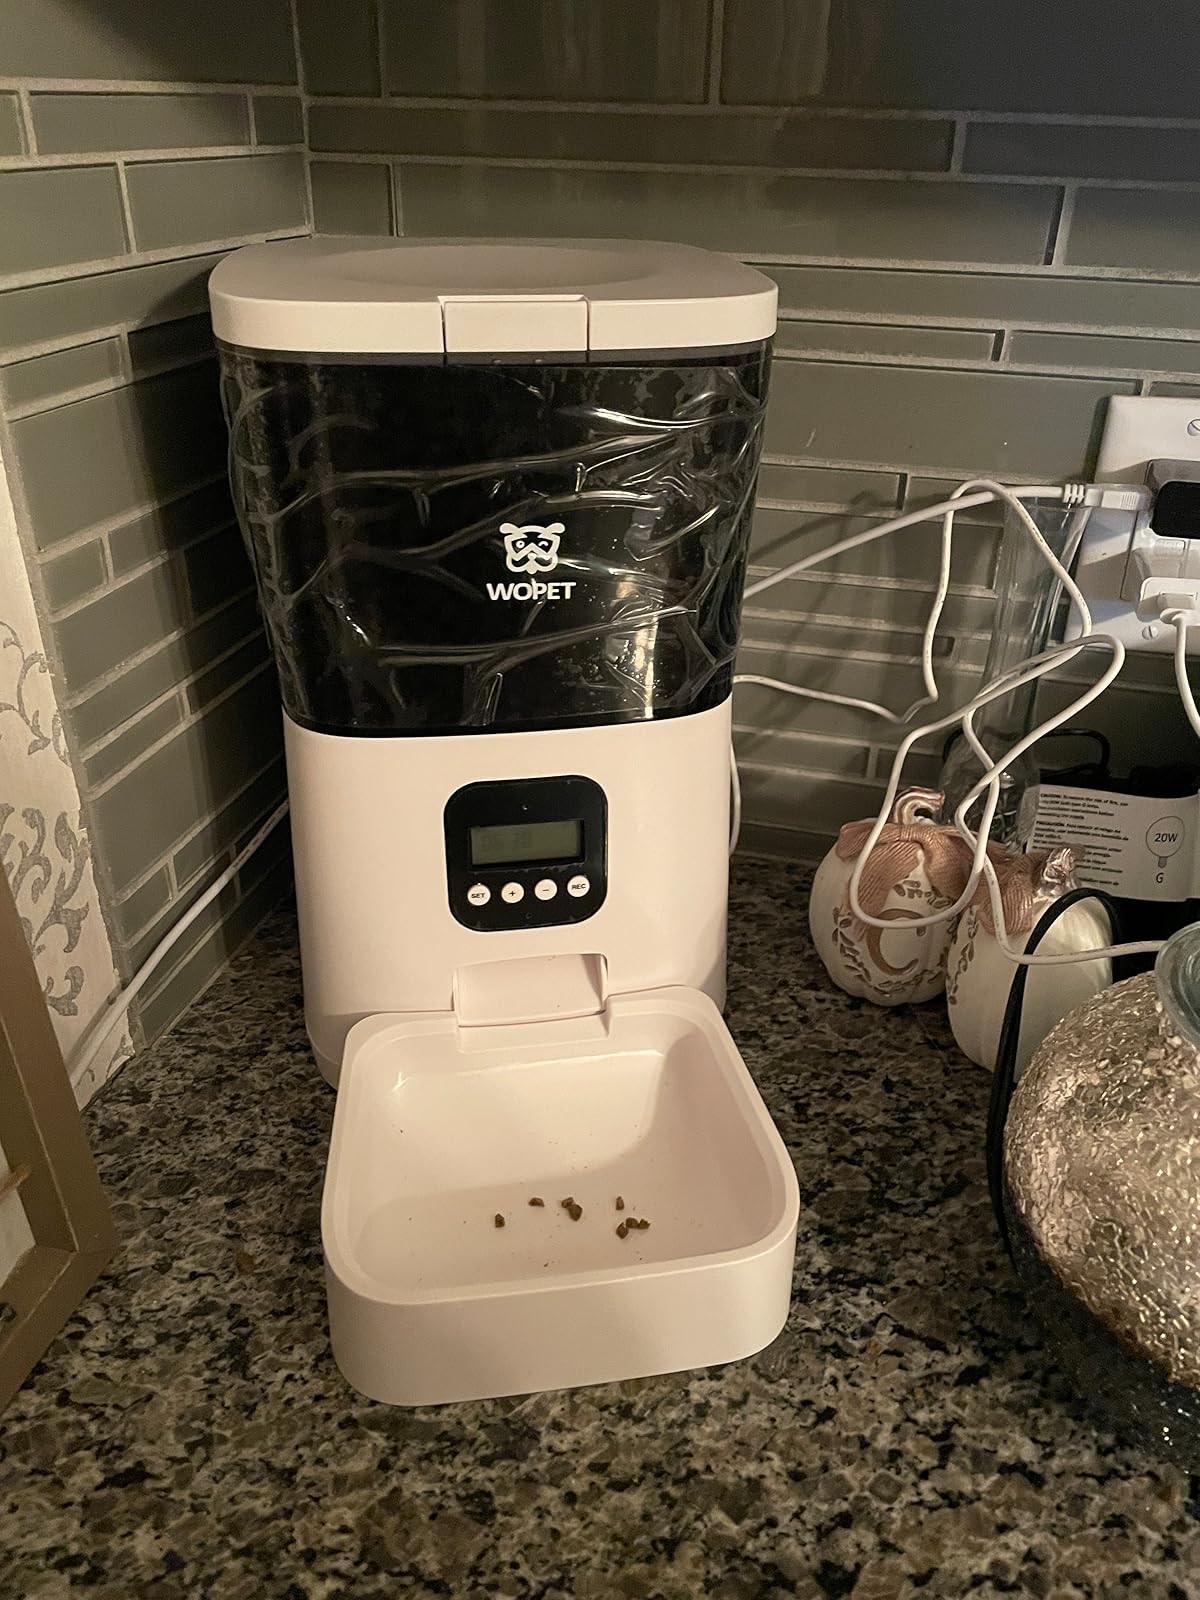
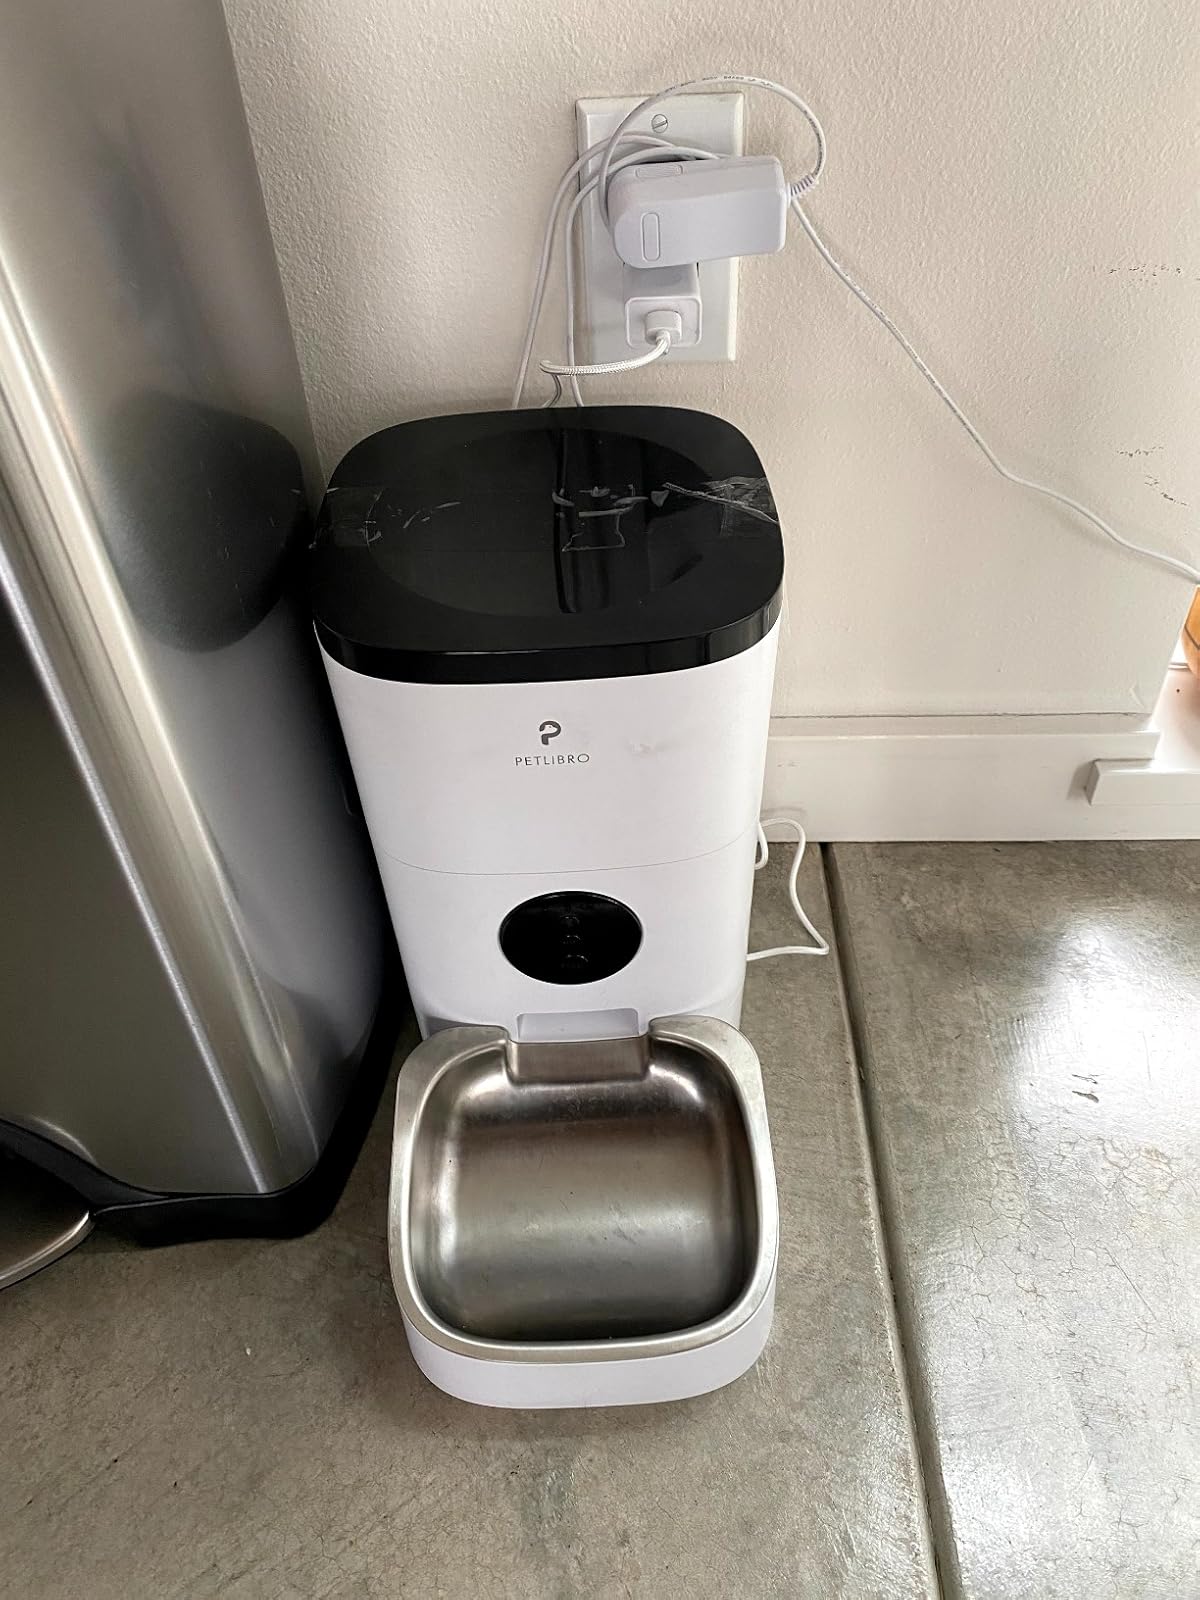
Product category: items_feeder
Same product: no